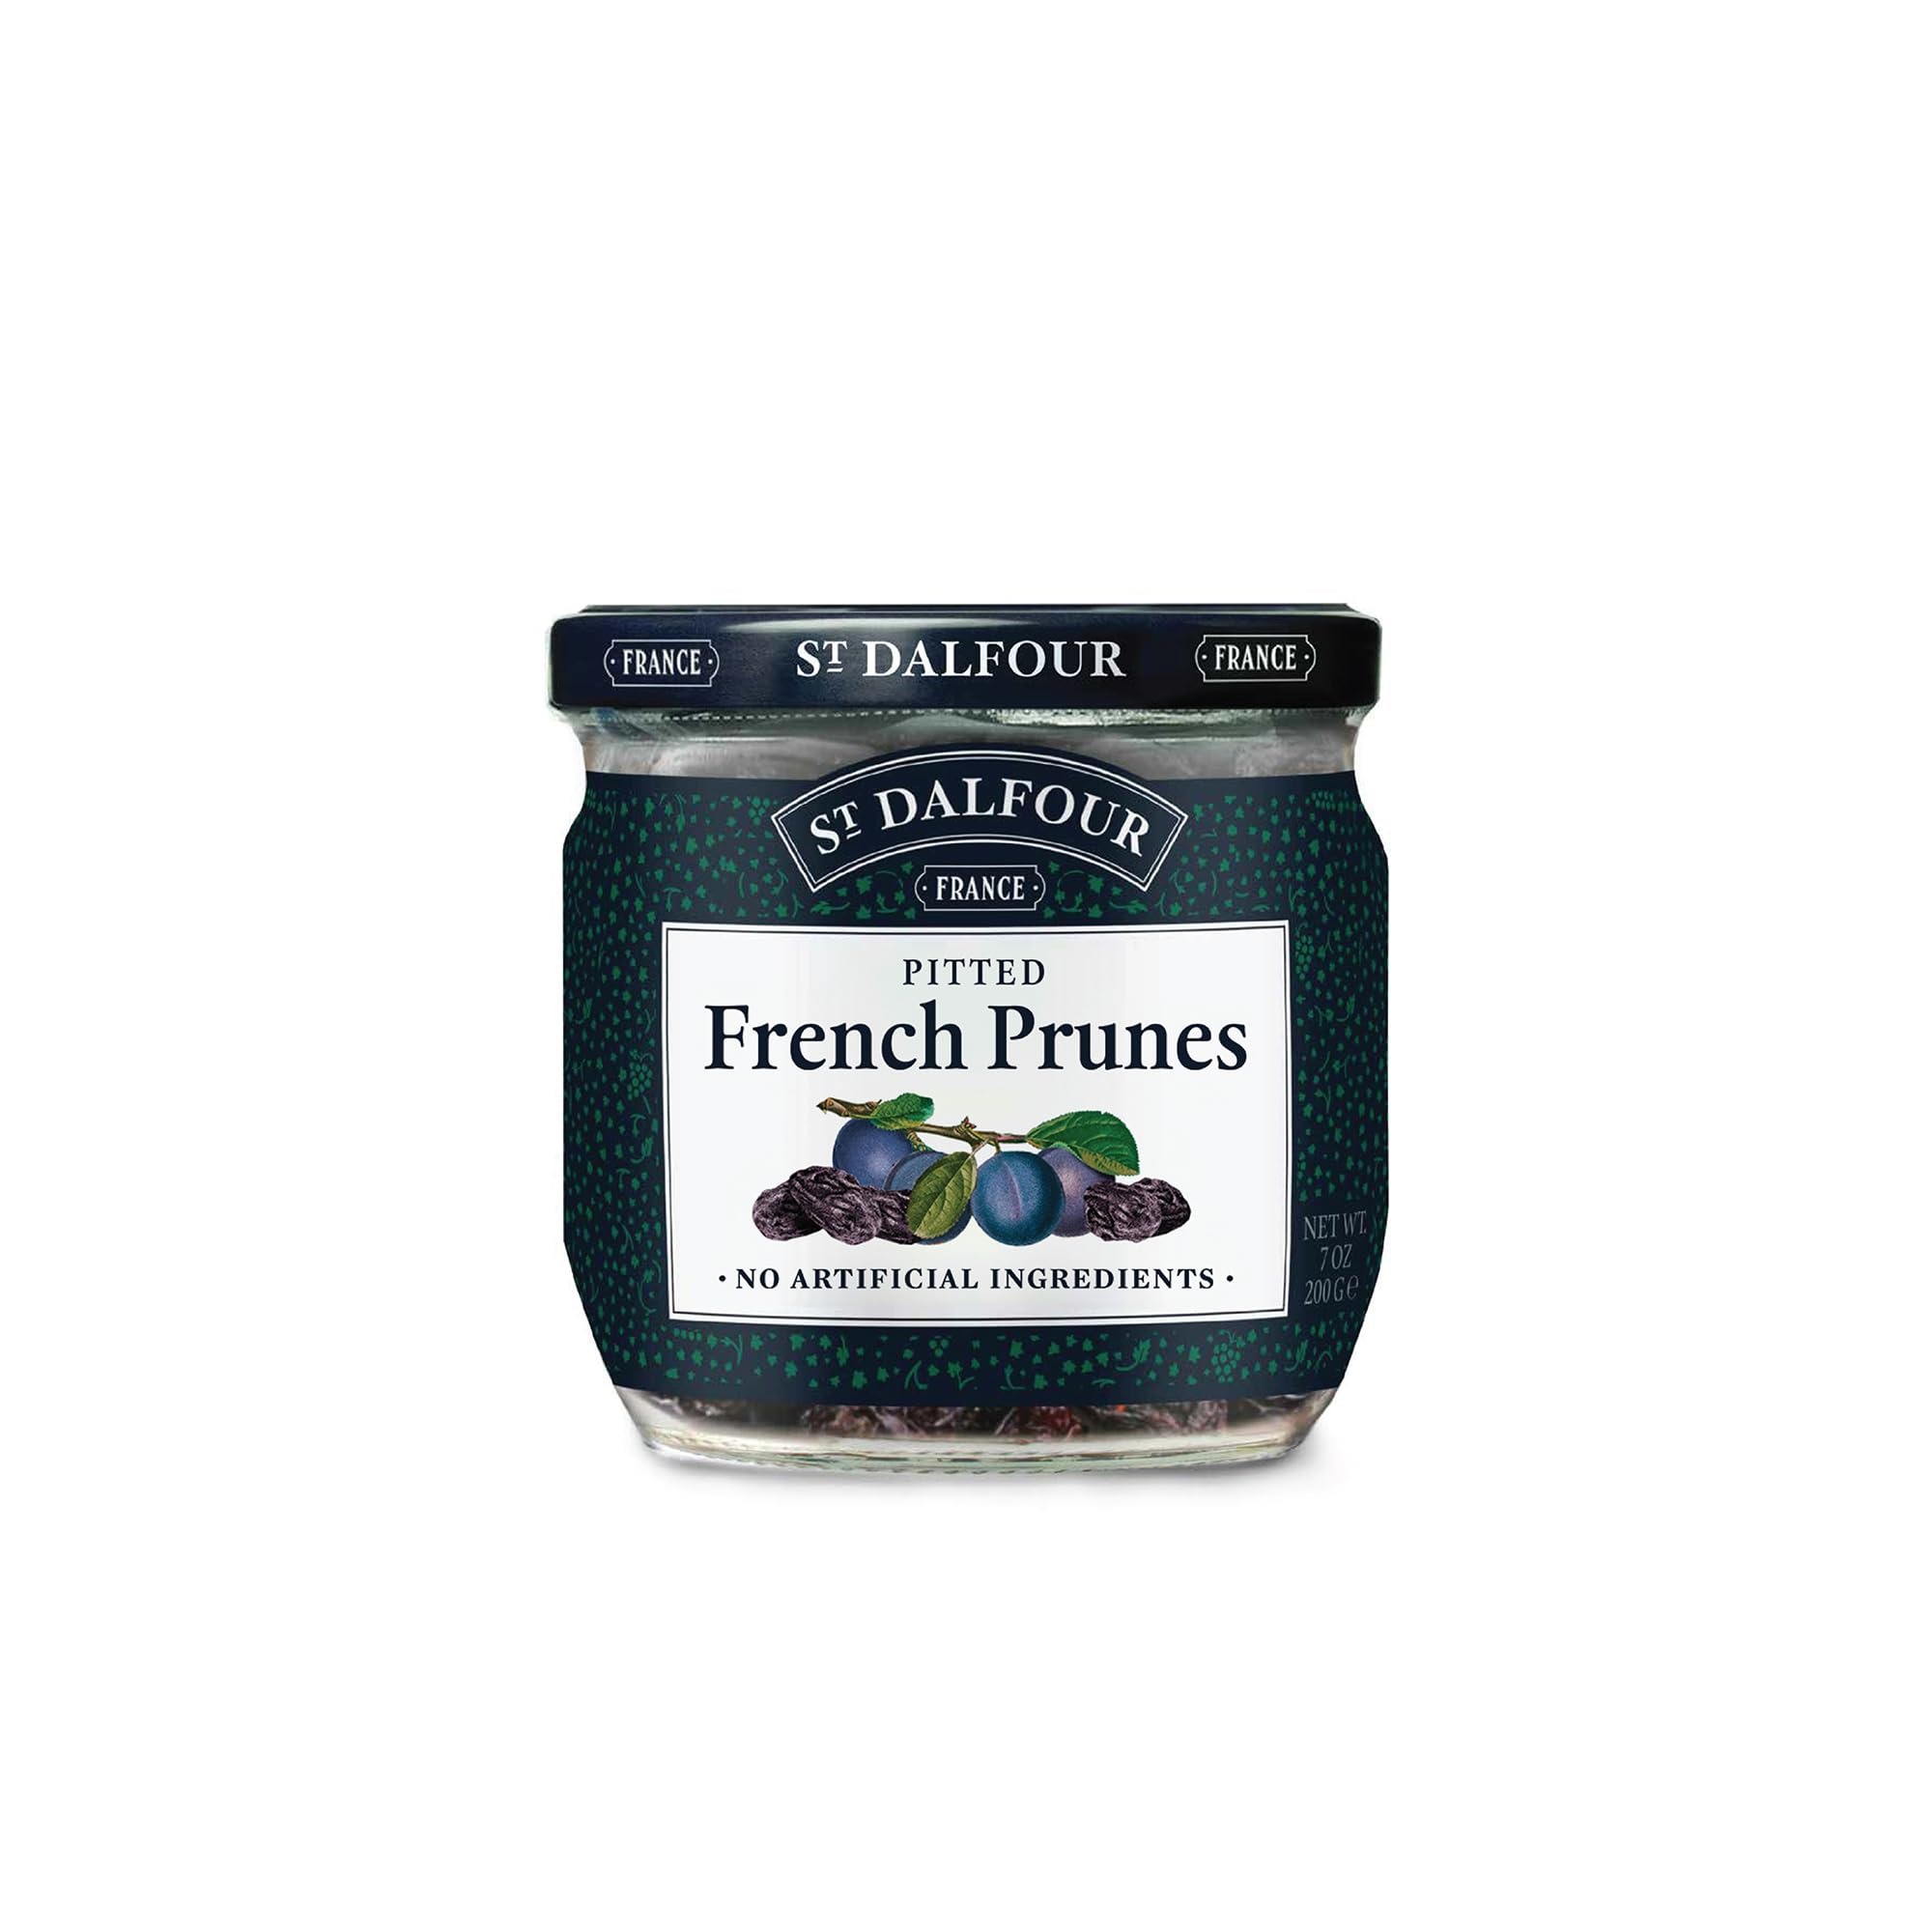
Item Name: St. Dalfour Pitted French Prunes - 7oz - All-Natural, No Sulfites, Preservatives or Artificial Ingredients - Made in France - 100% From Fruit
Bullet Point 1: 100% Fruit, Nothing Else: Made exclusively from premium French prunes with no added sugar, preservatives, or artificial ingredients for pure, natural goodness.
Bullet Point 2: Naturally Sweet & Delicious: Sun-ripened and carefully pitted for a rich, naturally sweet flavor, perfect for snacking, baking, or adding to your favorite recipes.
Bullet Point 3: No Sulfites or Preservatives: Free from sulfites and artificial preservatives, ensuring a clean, wholesome product with authentic taste and quality.
Bullet Point 4: Nutrient-Rich & Fiber-Packed: A great source of fiber, antioxidants, and essential vitamins to support digestive health and overall well-being.
Bullet Point 5: Made in France for Superior Quality: Expertly crafted using traditional methods to preserve the natural flavor and texture of premium French prunes.
Product Description: Experience the rich, naturally sweet flavor of St. Dalfour Pitted French Prunes, made from 100% premium fruit with no added sugar, sulfites, preservatives, or artificial ingredients. Sourced from the finest sun-ripened plums, these prunes are carefully pitted to deliver a smooth, tender texture and a deep, satisfying taste that makes them an excellent snack or ingredient for a variety of dishes. Packed with essential nutrients, fiber, and antioxidants, they support digestive health, energy levels, and overall wellness, making them a perfect addition to a balanced diet. Unlike conventional dried fruits, St. Dalfour prunes retain their natural moisture and soft consistency, offering a delicious alternative to processed snacks. Enjoy them straight from the pack, add them to oatmeal, blend them into smoothies, or use them in baking for an extra boost of natural sweetness. Their versatile, nutrient-dense profile makes them ideal for those looking for a wholesome, guilt-free treat. Made in France using traditional methods, St. Dalfour ensures that every bite captures the authentic taste and quality of premium French prunes without any artificial additives. Whether as a midday snack, a natural sweetener in recipes, or a healthy complement to your diet, St. Dalfour Pitted French Prunes provide a superior taste and texture that elevates your everyday nutrition with pure, natural goodness.
Value: 7.0
Unit: Ounce

Price: 5.775